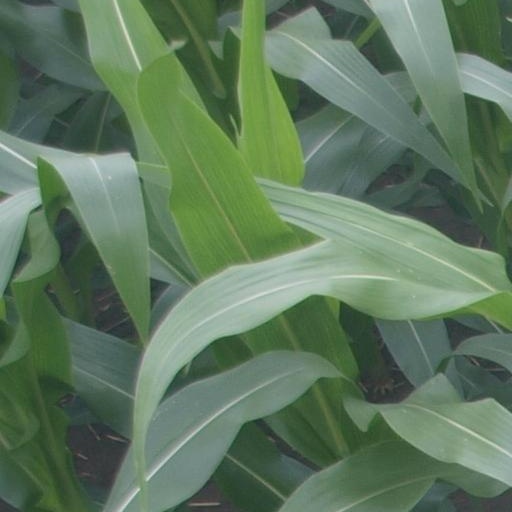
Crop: maize; corn